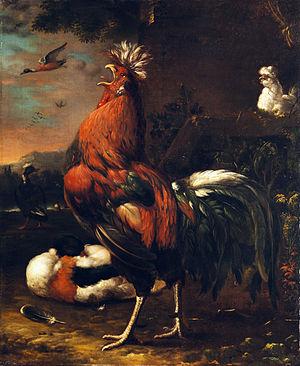
La brabanter ou brabançonne hollandaise est une race de poule domestique originaire des pays flamands. Une variété naine existe depuis 1934.